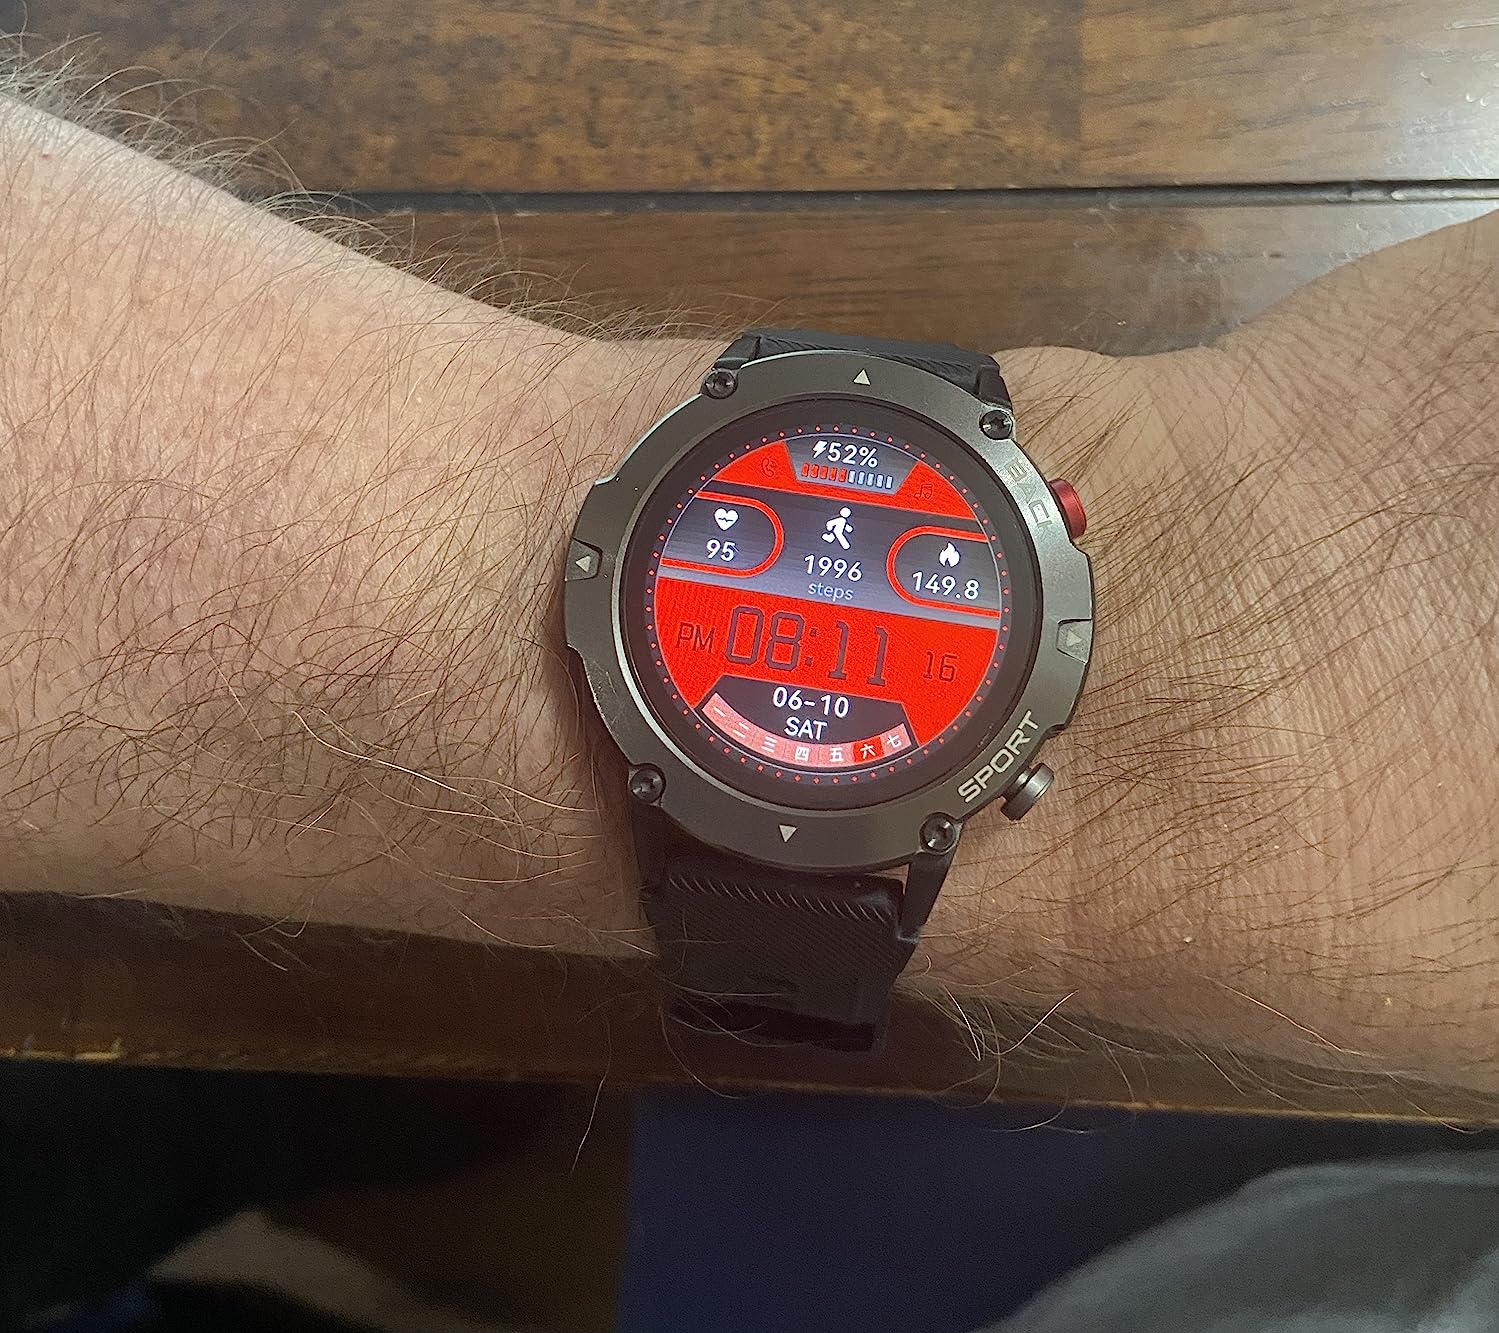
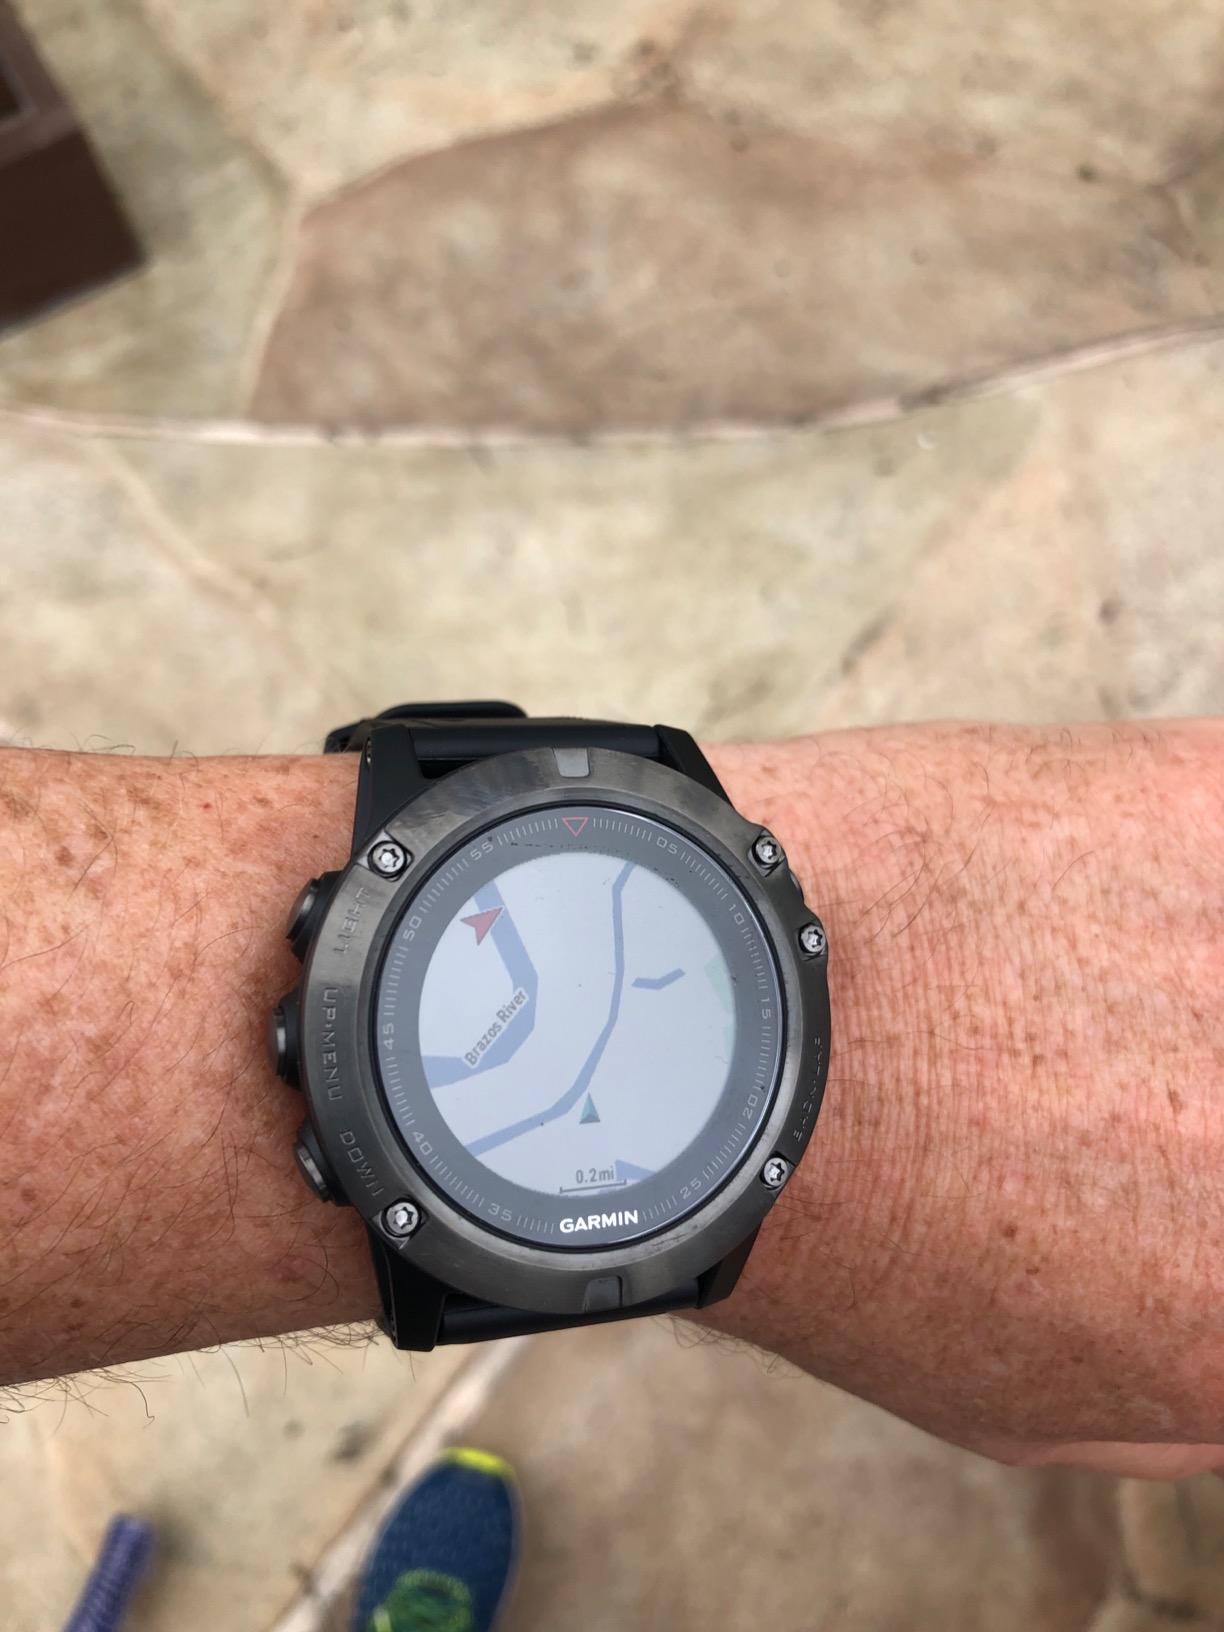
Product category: smartwatch
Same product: no